Craig of the Welsh Hills

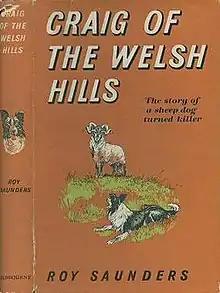
First edition

Craig of the Welsh Hills is a novel written by Roy Saunders in 1958. It was first published in London by Oldbourne Press. The novel follows the adventures of Craig, a champion border collie herding dog, who escapes into the Welsh hills following a car accident and becomes a sheep-killer and the efforts of his owner to recapture him.